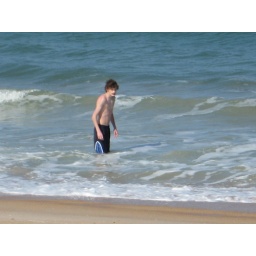
my phone got submerged in water and got a new one at this beach